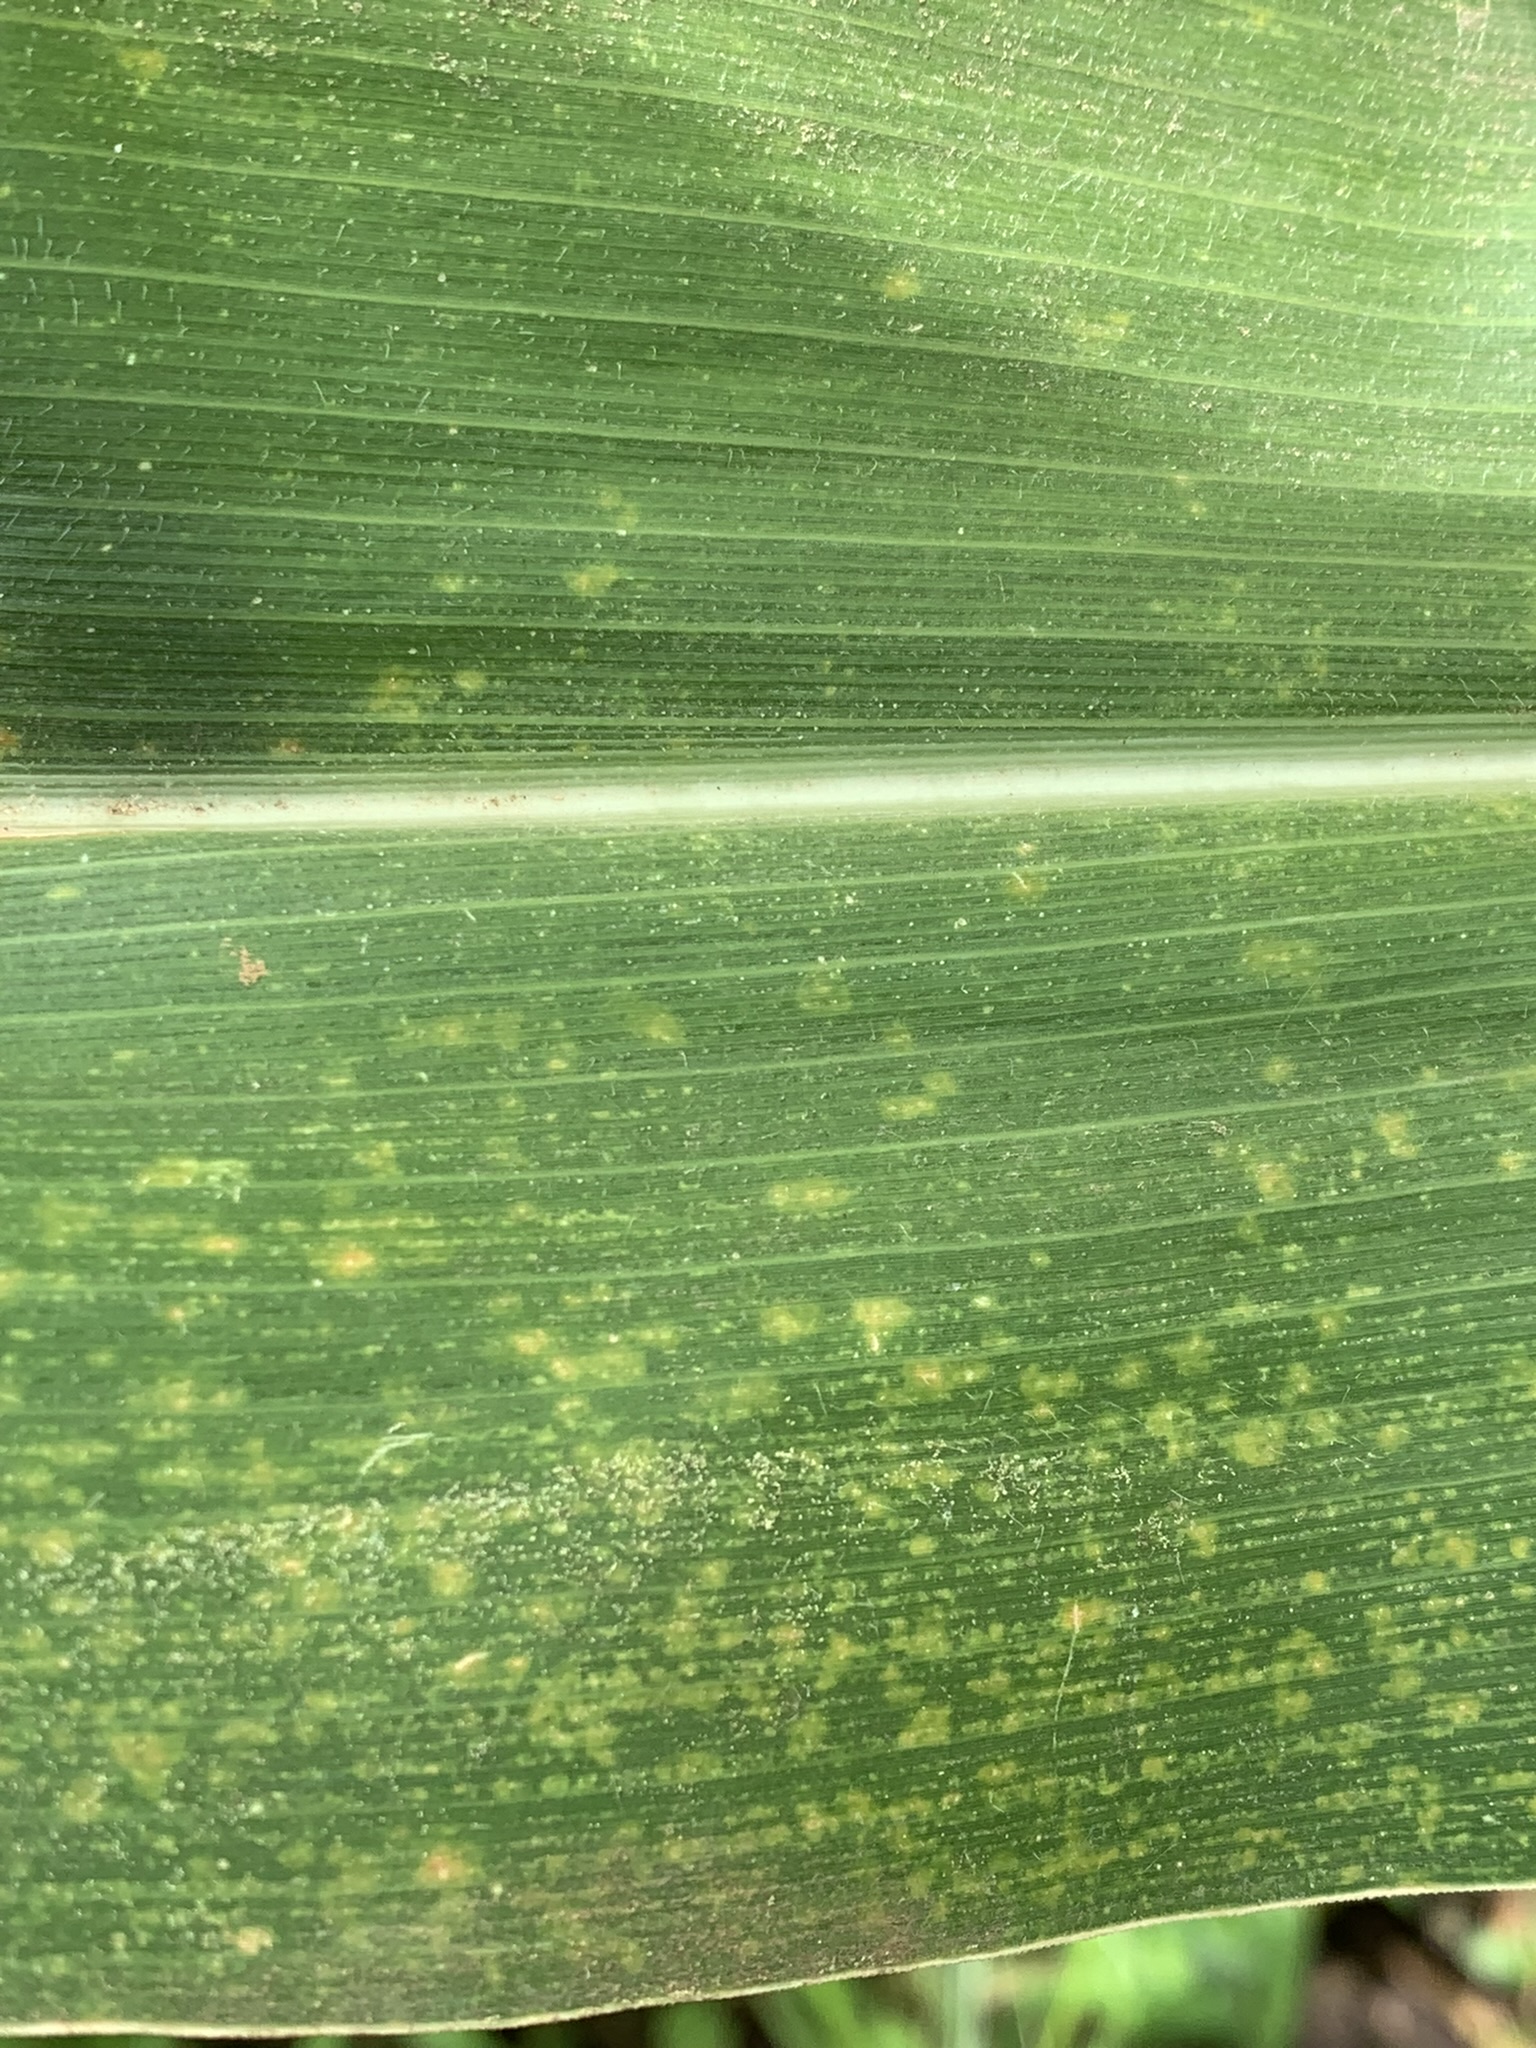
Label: MLN